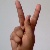
The image shows a hand gesture representing the letter 'K' in Indian Sign Language.